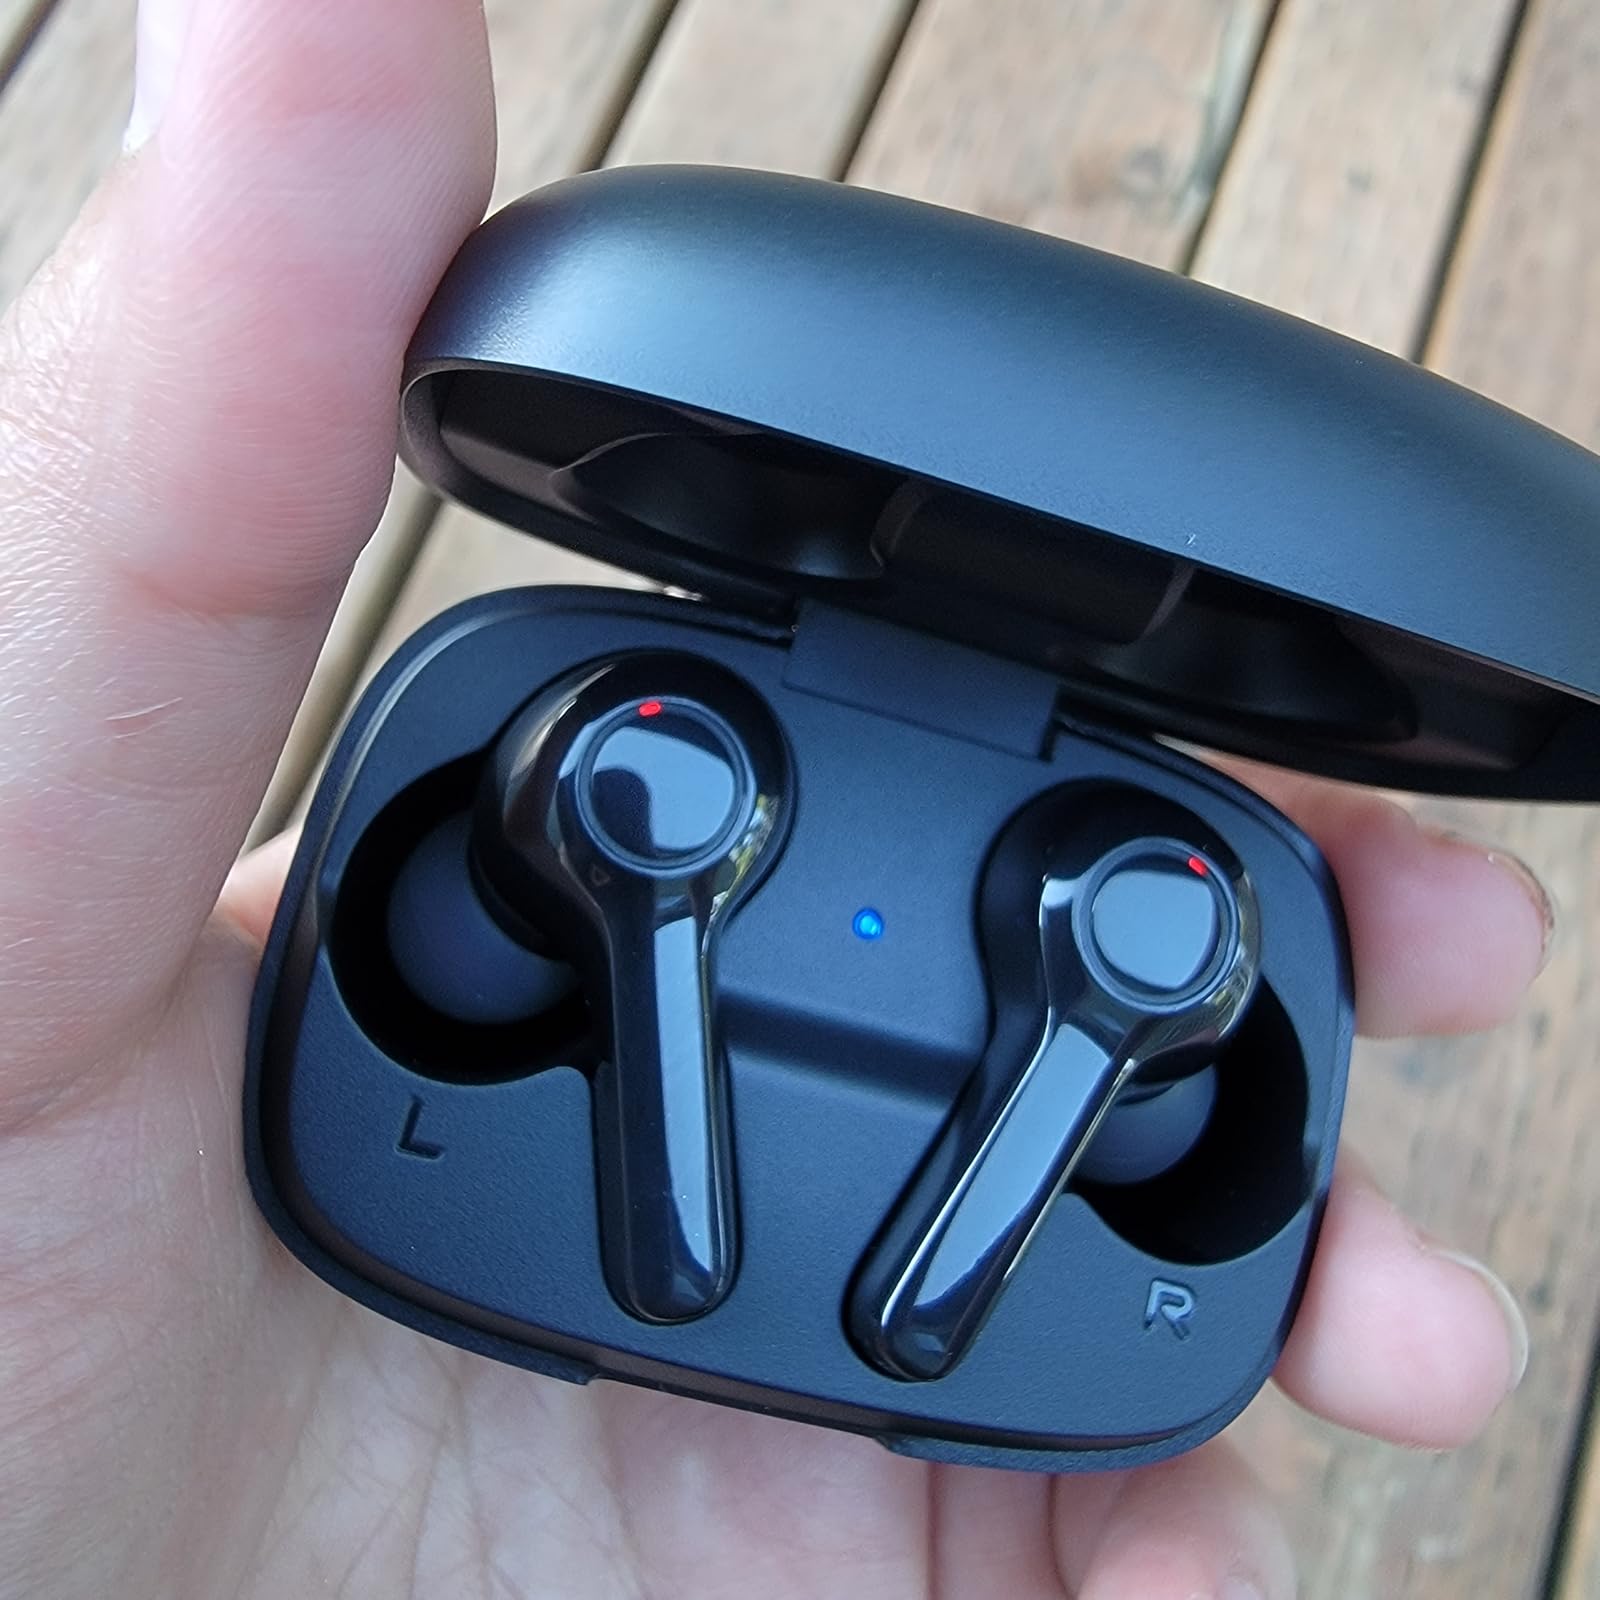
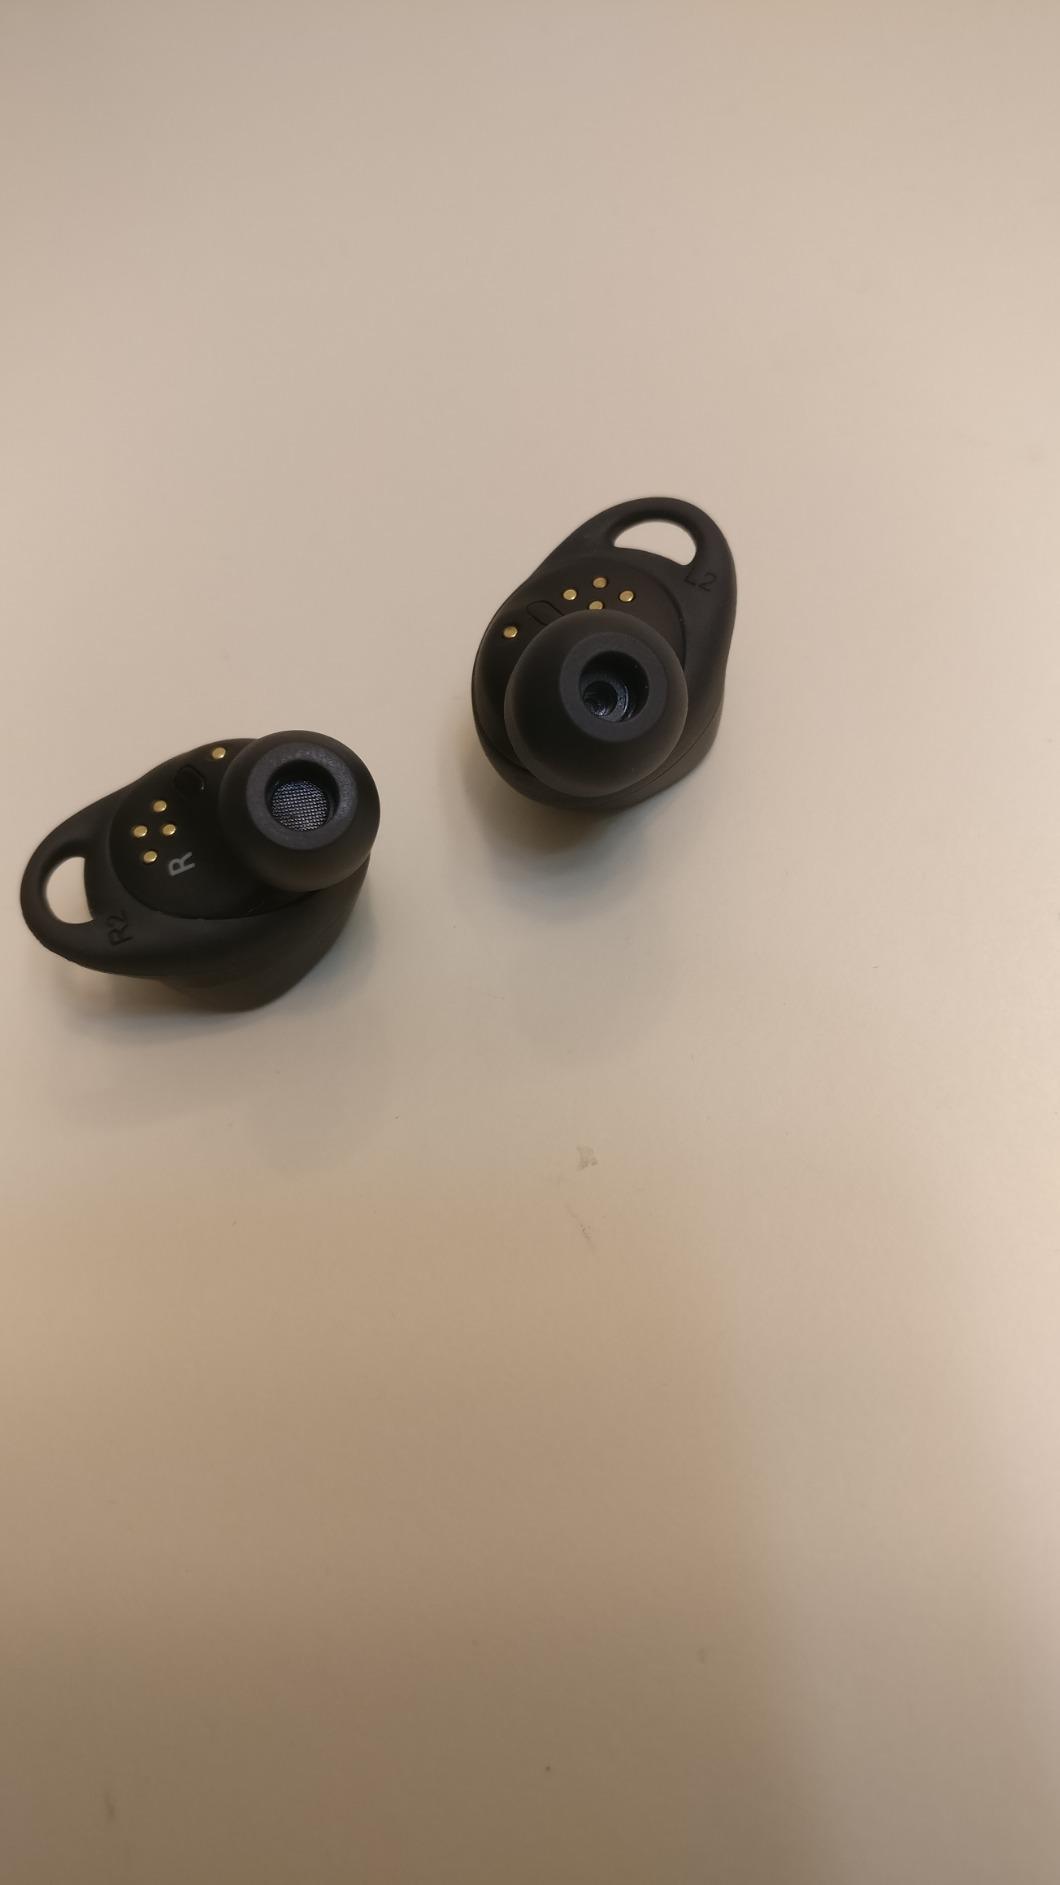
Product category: earbuds
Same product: no